Beauty of the Pusta

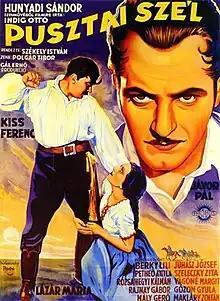

Beauty of the Pusta (Hungarian: Pusztai szél) is a 1937 Hungarian historical drama film directed by Steve Sekely and starring Mária Lázár, Pál Jávor and Ferenc Kiss. It is based on a 1931 play of the same title by Sándor Hunyady.